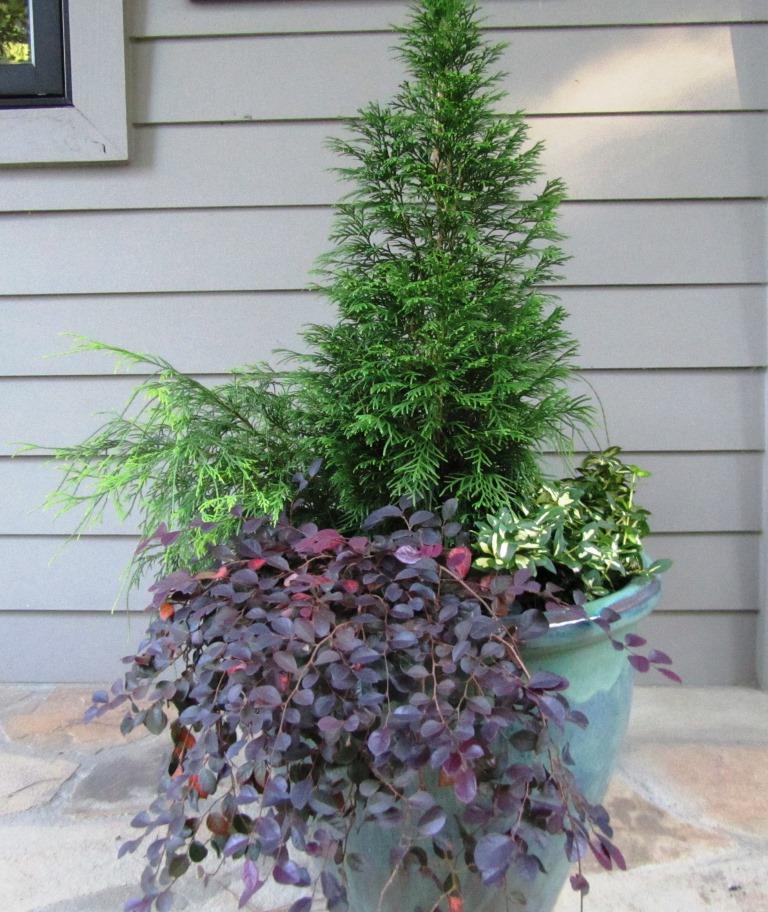
year later the small shrubs doubled in size .
Relation: Subjective